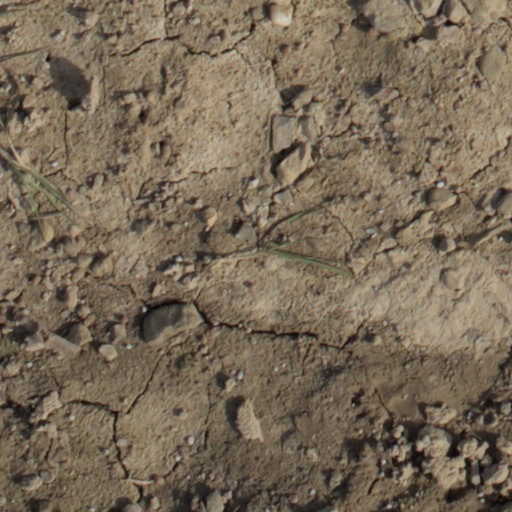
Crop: wheat